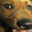
Label: dog